2007–2008 Ethiopian crackdown in Ogaden

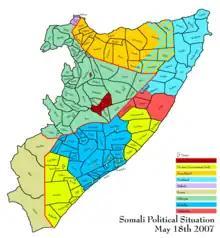
Areas of fighting on 18 May 2007, shown in dark red.

On October 21, 2007, the ONLF stated its forces had killed 250 soldiers during the battle near the town of Werder. There was no confirmation of the attack either from the Ethiopian Government or from independent sources. On November 4, the ONLF claimed that up to 270 Ethiopian soldiers had been killed in clashes between October 26 and November 1. Once again, the claim could not be independently verified.